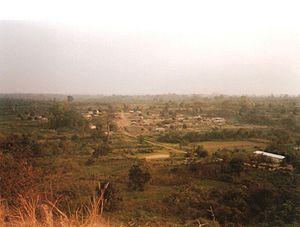
Vue au col du Tourmalet
Gbogolo est une localité du centre de la Côte d'Ivoire et appartenant au département de Séguéla, Région du Worodougou. La localité de Gbogolo est un chef-lieu de communes dans le canton Tiéma. Le canton Tiéma comprend treize villages dans la sous-préfecture de Massala.